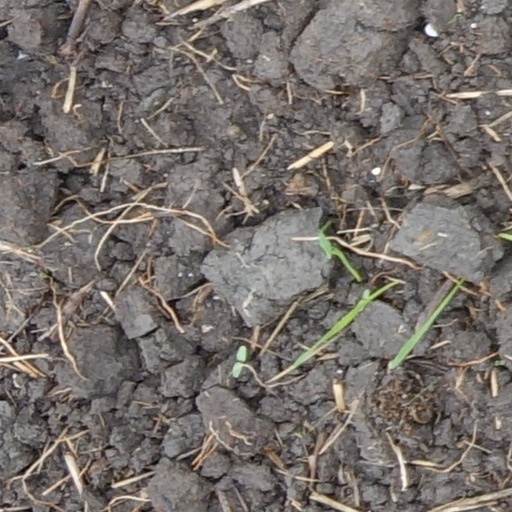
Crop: wheat